Adams County Courthouse (Wisconsin)

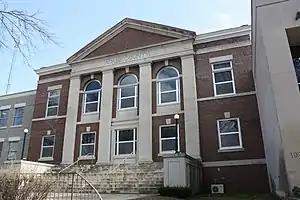

The Adams County Courthouse is a Neoclassical brick building in Friendship, Adams County, Wisconsin. Designed by Arthur Peabody, it was completed in 1914. It was added to the National Register of Historic Places in 1982 for its architectural significance in Adams County.